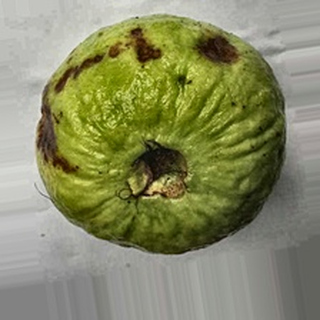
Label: guava_anthracnose